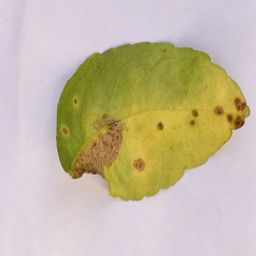
Plant part: leaf
Disease: canker